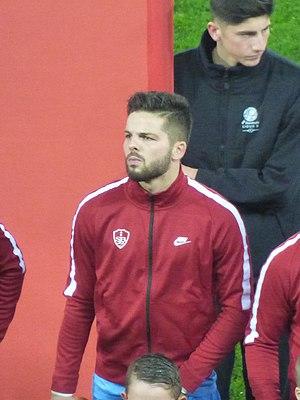
Gautier Larsonneur avant le match RC Lens / Stade brestois, le 4 décembre 2018, comptant pour la dix-septième journée du championnat de France de football de Ligue 2 2018-2019, au Stade Bollaert-Delelis.
Gautier Larsonneur, né le 23 février 1997 à Saint-Renan, est un footballeur professionnel français qui évolue au poste de gardien de but au Stade brestois 29.